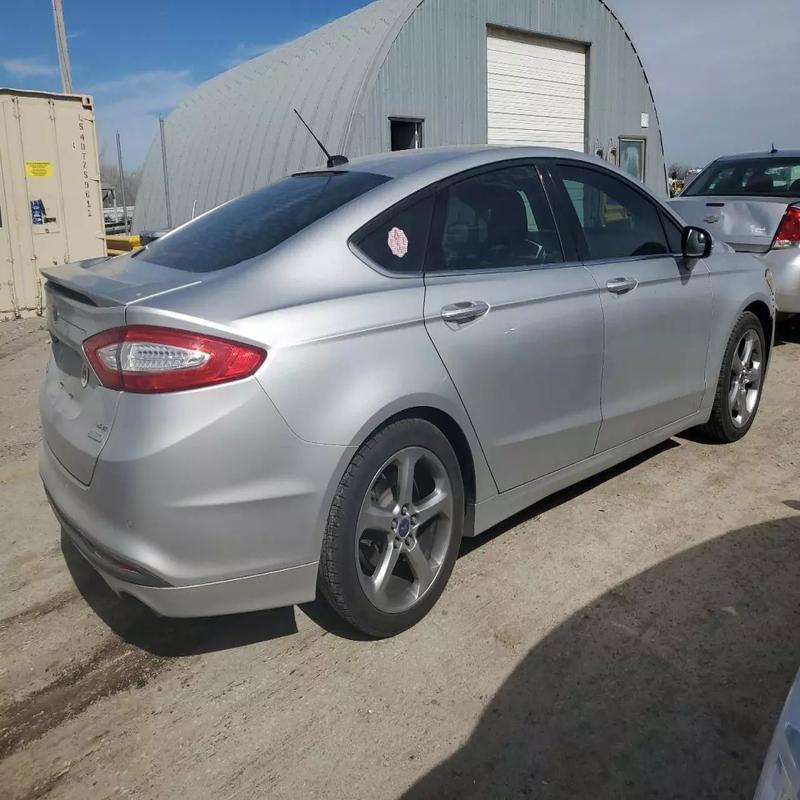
Aucun dommage détecté.
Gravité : aucun